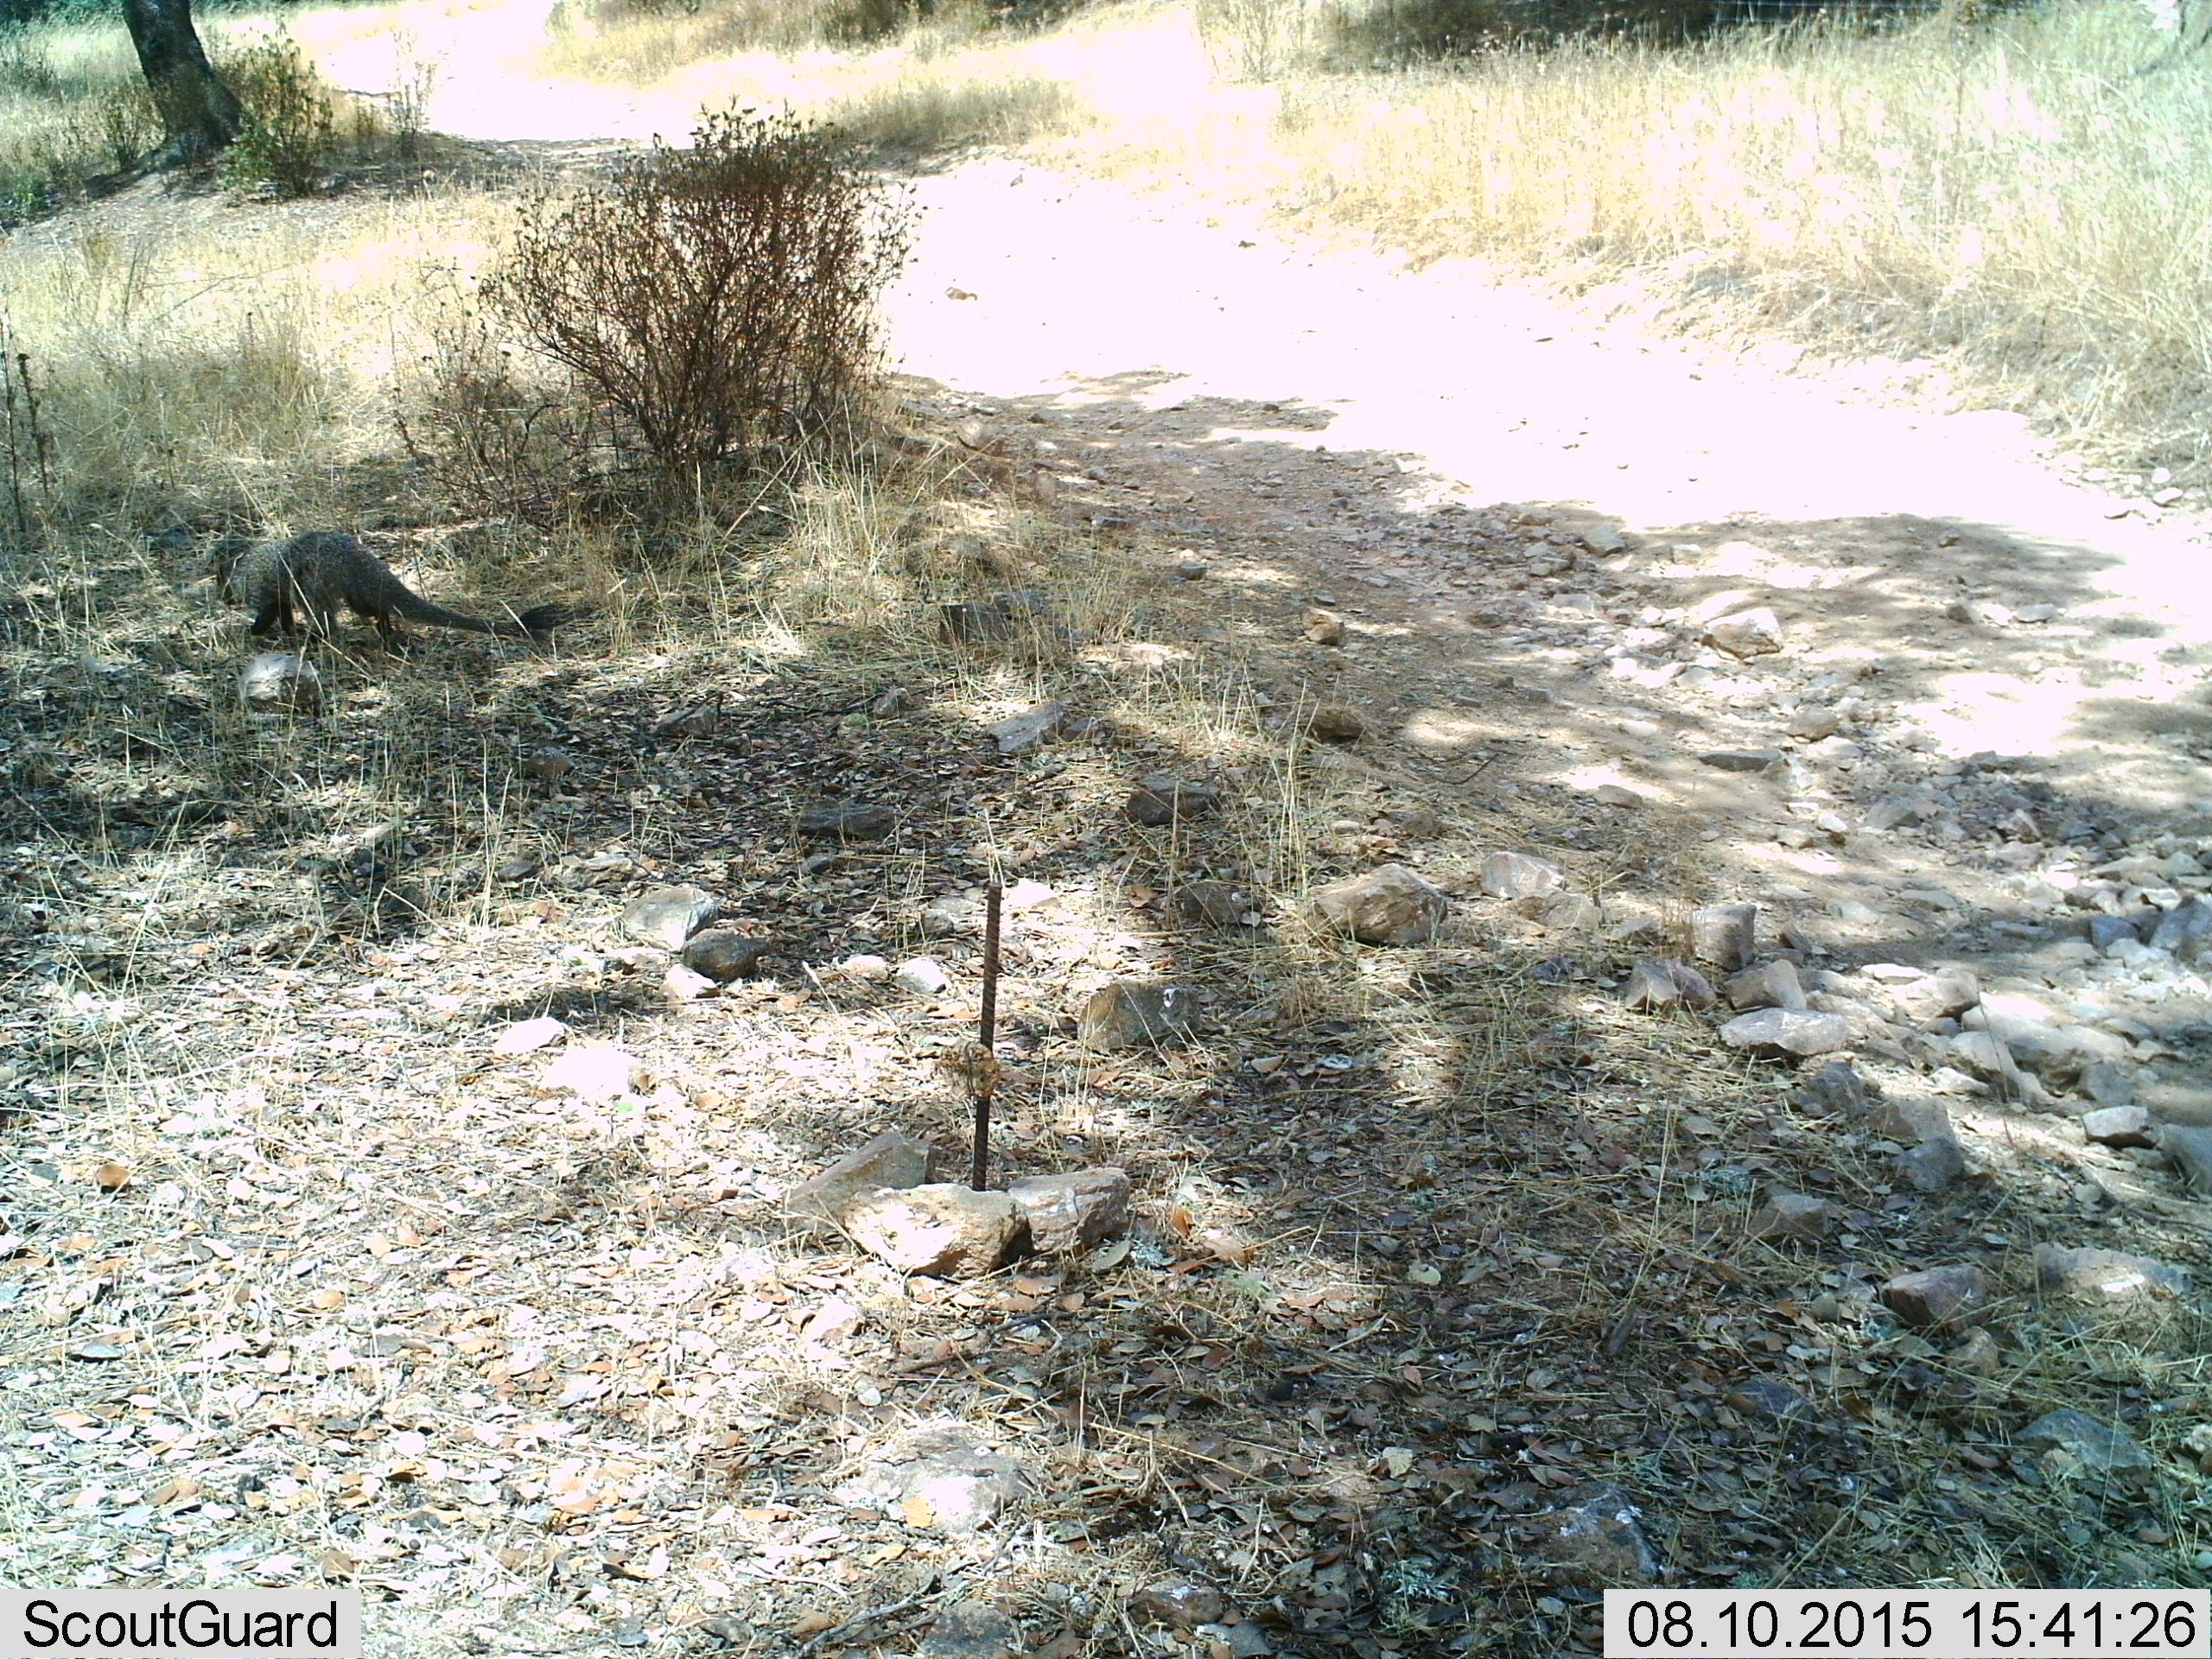
Species: Herpestes ichneumon